William Duncan Herridge

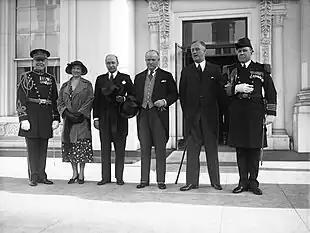
Herridge (third from left, with his wife) and R. B. Bennett (center) visiting Franklin D. Roosevelt at the White House in 1933

Herridge was a patent attorney by profession and had been a Liberal Party supporter but, being a personal friend of Governor General Byng, he broke with the Liberals in 1926 over the King-Byng Affair. He joined R.B. Bennett's 1930 federal election campaign acting as speechwriter and policy advisor to the Conservative leader. When the Tories took power, he was appointed Canada's envoy to the United States with the title Envoy Extraordinary and Minister Plenipotentiary for Canada in the United States of America, from 1931 to 1935, succeeding his friend, Vincent Massey. In 1931, he married Bennett's sister, Mildred. She died in New York City in May 1938, leaving a young son, William Robert Bennett Herridge (1932-2024). His first wife was Rose Fleck (1887-1925), granddaughter of Ottawa River lumber and railroad tycoon John Rudolphus Booth.